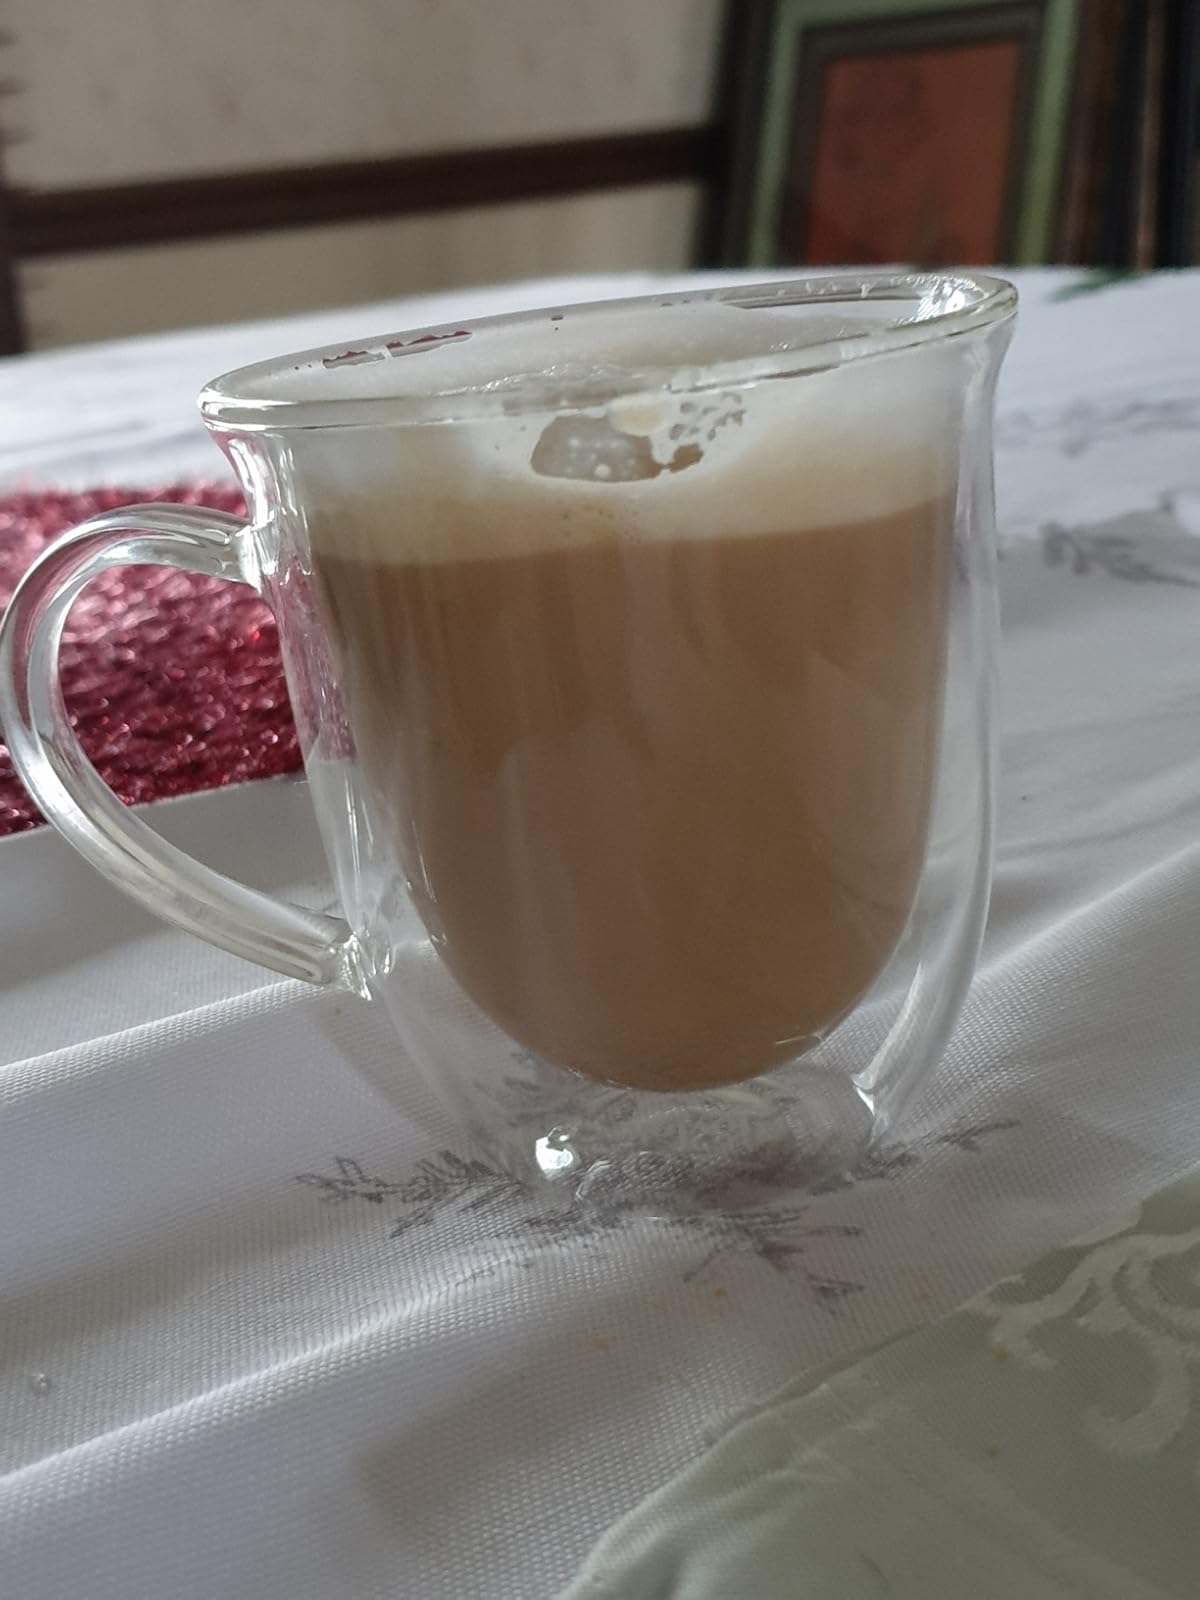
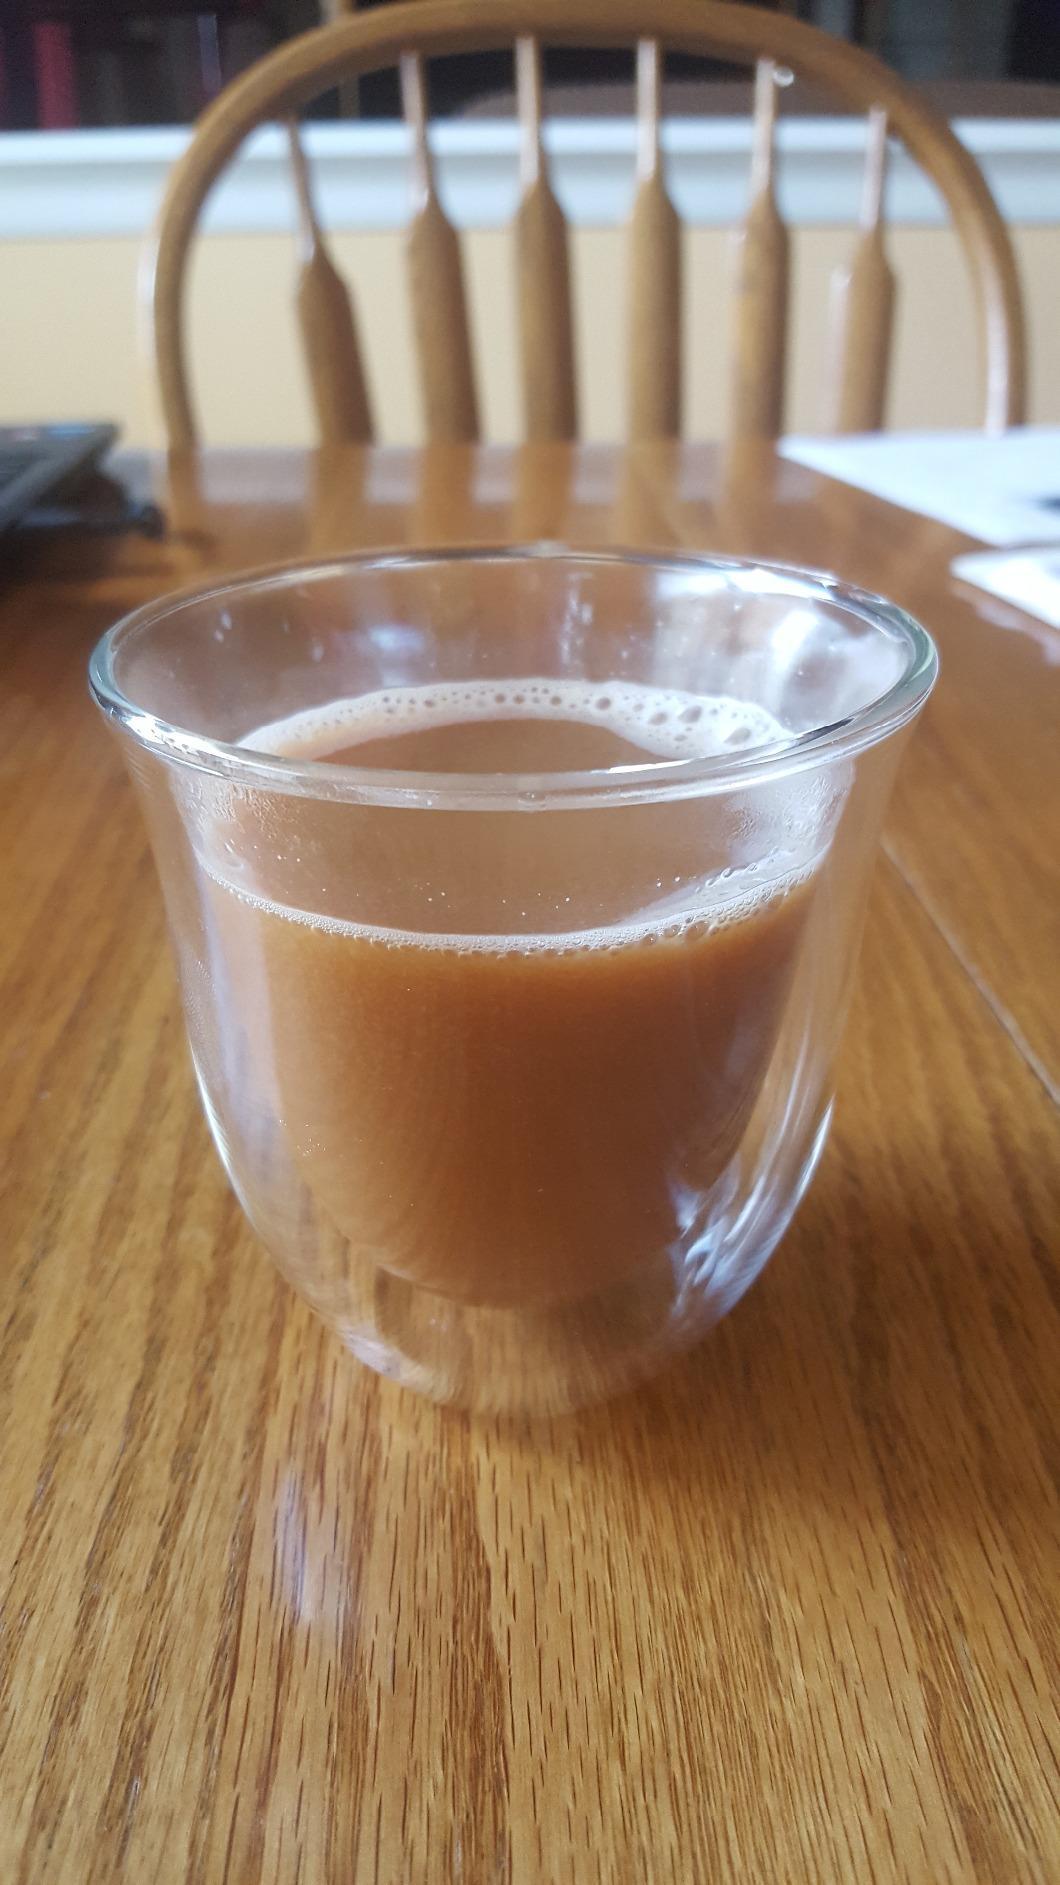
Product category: items_mug
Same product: no